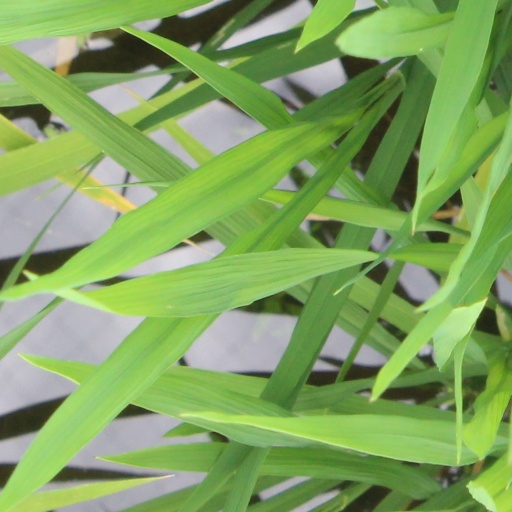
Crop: rice